Anchusa officinalis

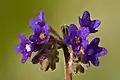
"Anchusa officinalis" flowers

This herbaceous plant with well developed stems most often grows 40 to 70 centimeters tall, but may reach 100 centimeters tall in ideal conditions. It may be an annual, biennial, or perennial. The whole of the plant is covered in short, coarse hairs. Plants have a strong taproot that may be as long as one meter.